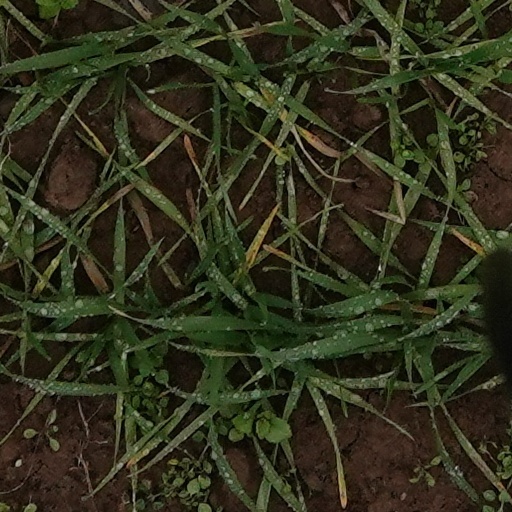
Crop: wheat